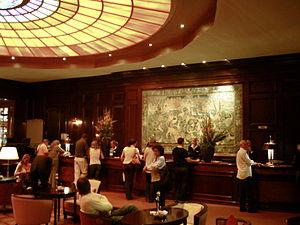
L'hôtel Vier Jahreszeiten Kempinski München est un hôtel cinq étoiles situé à Munich, en Allemagne.